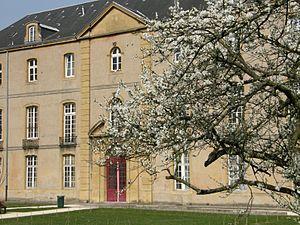
Le CAEPR, dans le bâtiment du Grand séminaire de Metz
Claude Charles de Rouvroy de Saint-Simon, né à Paris le 20 septembre 1695 et mort à Metz le 29 février 1760, est un prélat français, évêque de Noyon, puis de Metz. Il ne doit pas être confondu avec son frère Claude, bailli de l'ordre de Malte. Tous deux sont de lointains parents du mémorialiste Louis de Rouvroy, duc de Saint-Simon, qui devient leur protecteur.
Le Département de théologie de l'Université de Lorraine, fondé en 1974 sous le nom de Centre autonome d'enseignement de pédagogie religieuse et situé à Metz, est la seule structure universitaire publique de théologie sans affiliation confessionnelle, avec une intégration de la théologie musulmane. Il fut jusqu'en 2018 le département de théologie catholique de l'université de Lorraine. Avec les Facultés de théologie protestante et catholique de Strasbourg, il est en France l'une des trois institutions universitaires publiques à délivrer des diplômes d'État en théologie. Il est le seul département de théologie au sein d'une unité de formation et de recherche de sciences humaines et sociales.